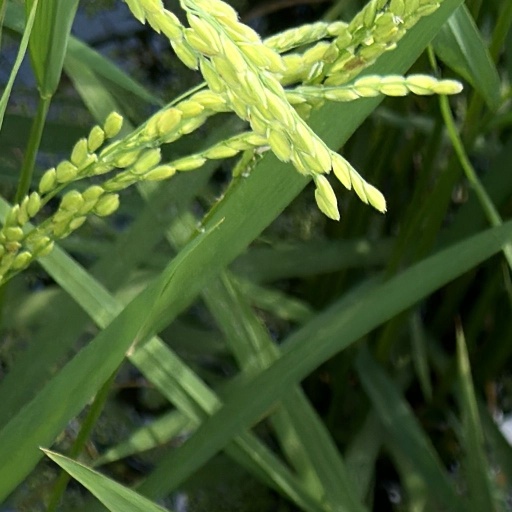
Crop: rice